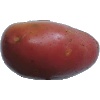
Label: Potato Red Washed 1